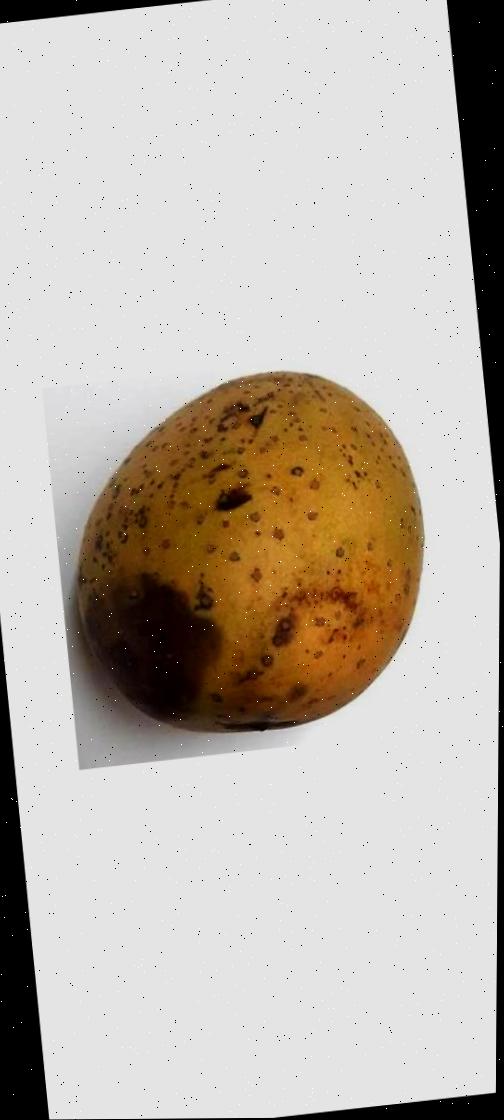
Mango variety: Gourmoti